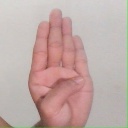
अक्षर: ब